Jouko Halmekoski

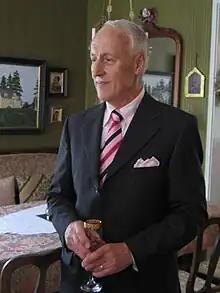
Jouko Halmekoski on his 70th anniversary in 2007.

Jouko Antero Halmekoski (born 1937, in Asikkala) is a Finnish writer who lives in Kalkkinen, a village near by Asikkala's municipality with his wife Leena Halmekoski. Jouko worked most of his life as a technical director in Asko furniture company. Halmekoski started his writing career rather late in life, at the age of 69. Jouko has also become known by a family chapel, "Temple of Peace", he built near his childhood birthplace.